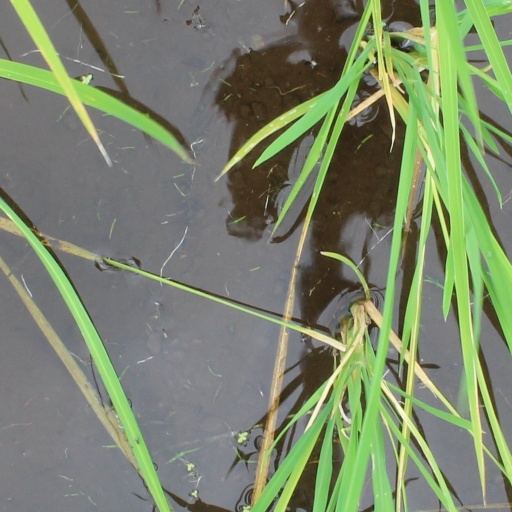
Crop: rice